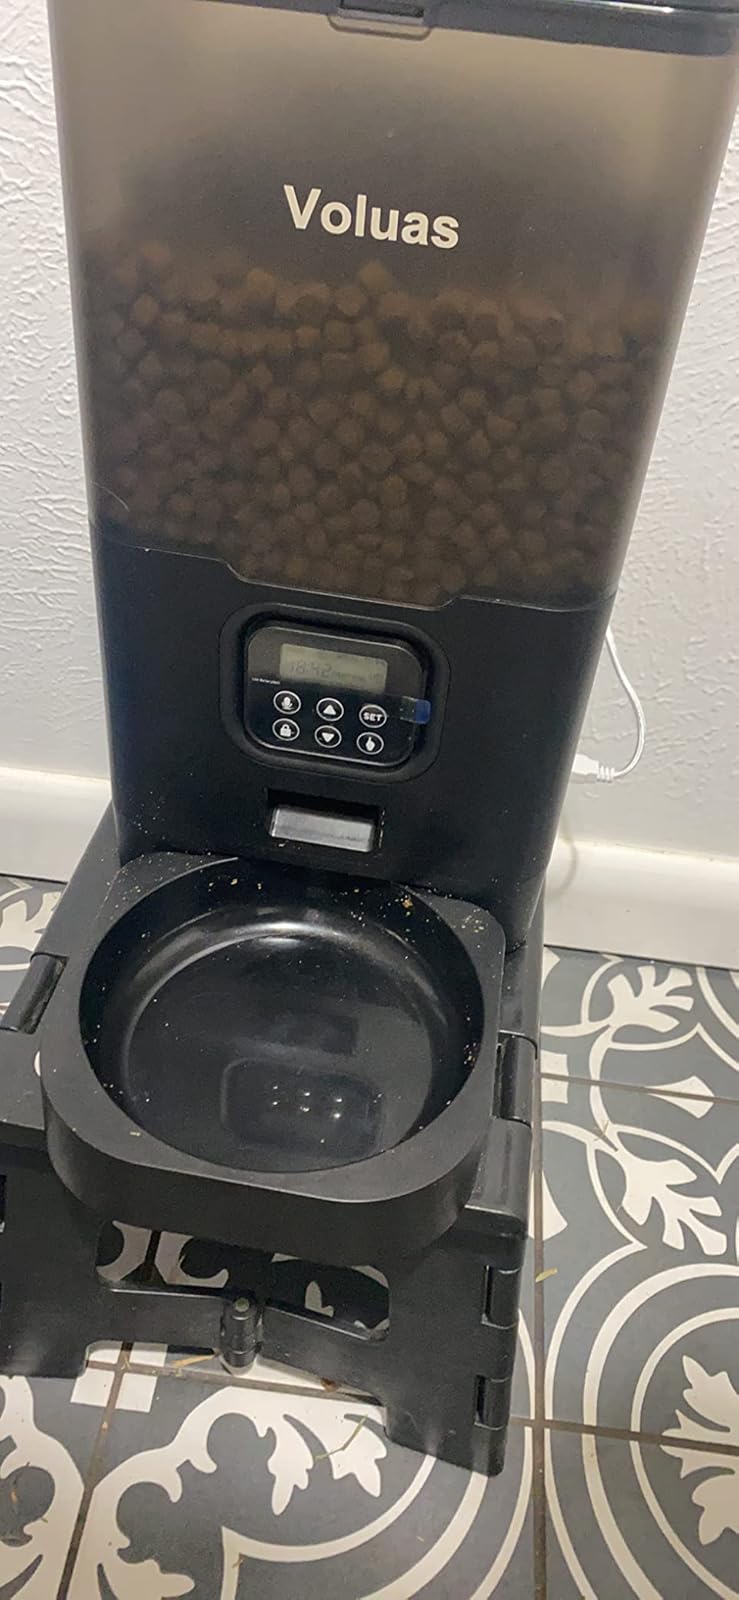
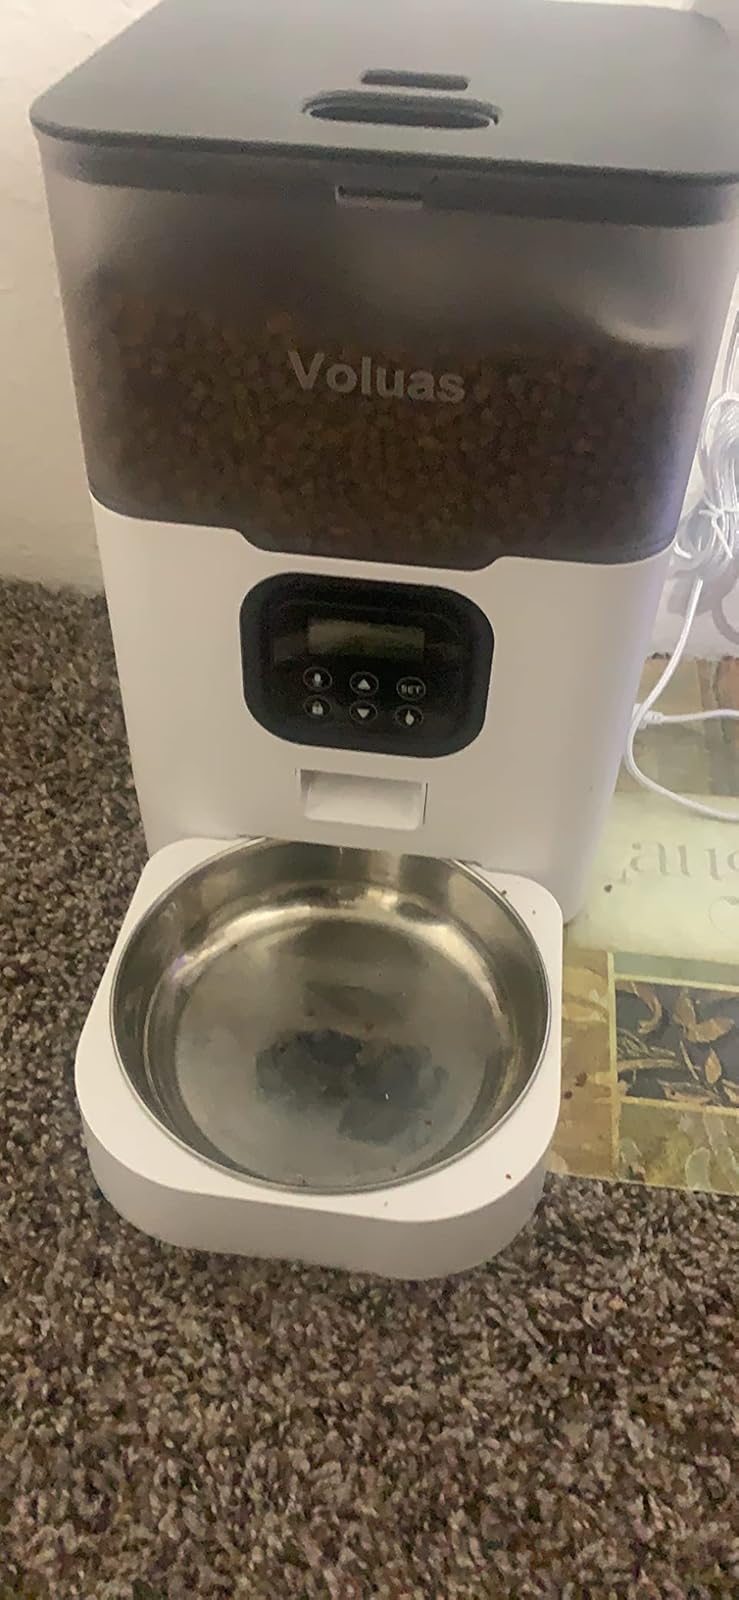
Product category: items_feeder
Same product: no